Clifford William Robinson

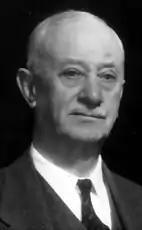
The Hon. Clifford W. Robinson

Clifford William Robinson (September 1, 1866 – July 27, 1944) was a New Brunswick lawyer, businessman and politician, the 12th premier of New Brunswick.